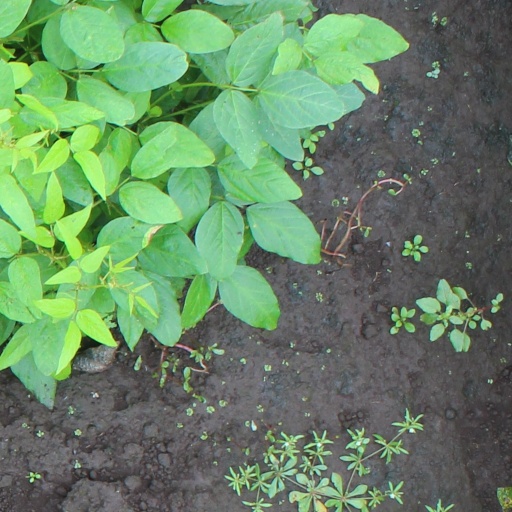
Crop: soybean